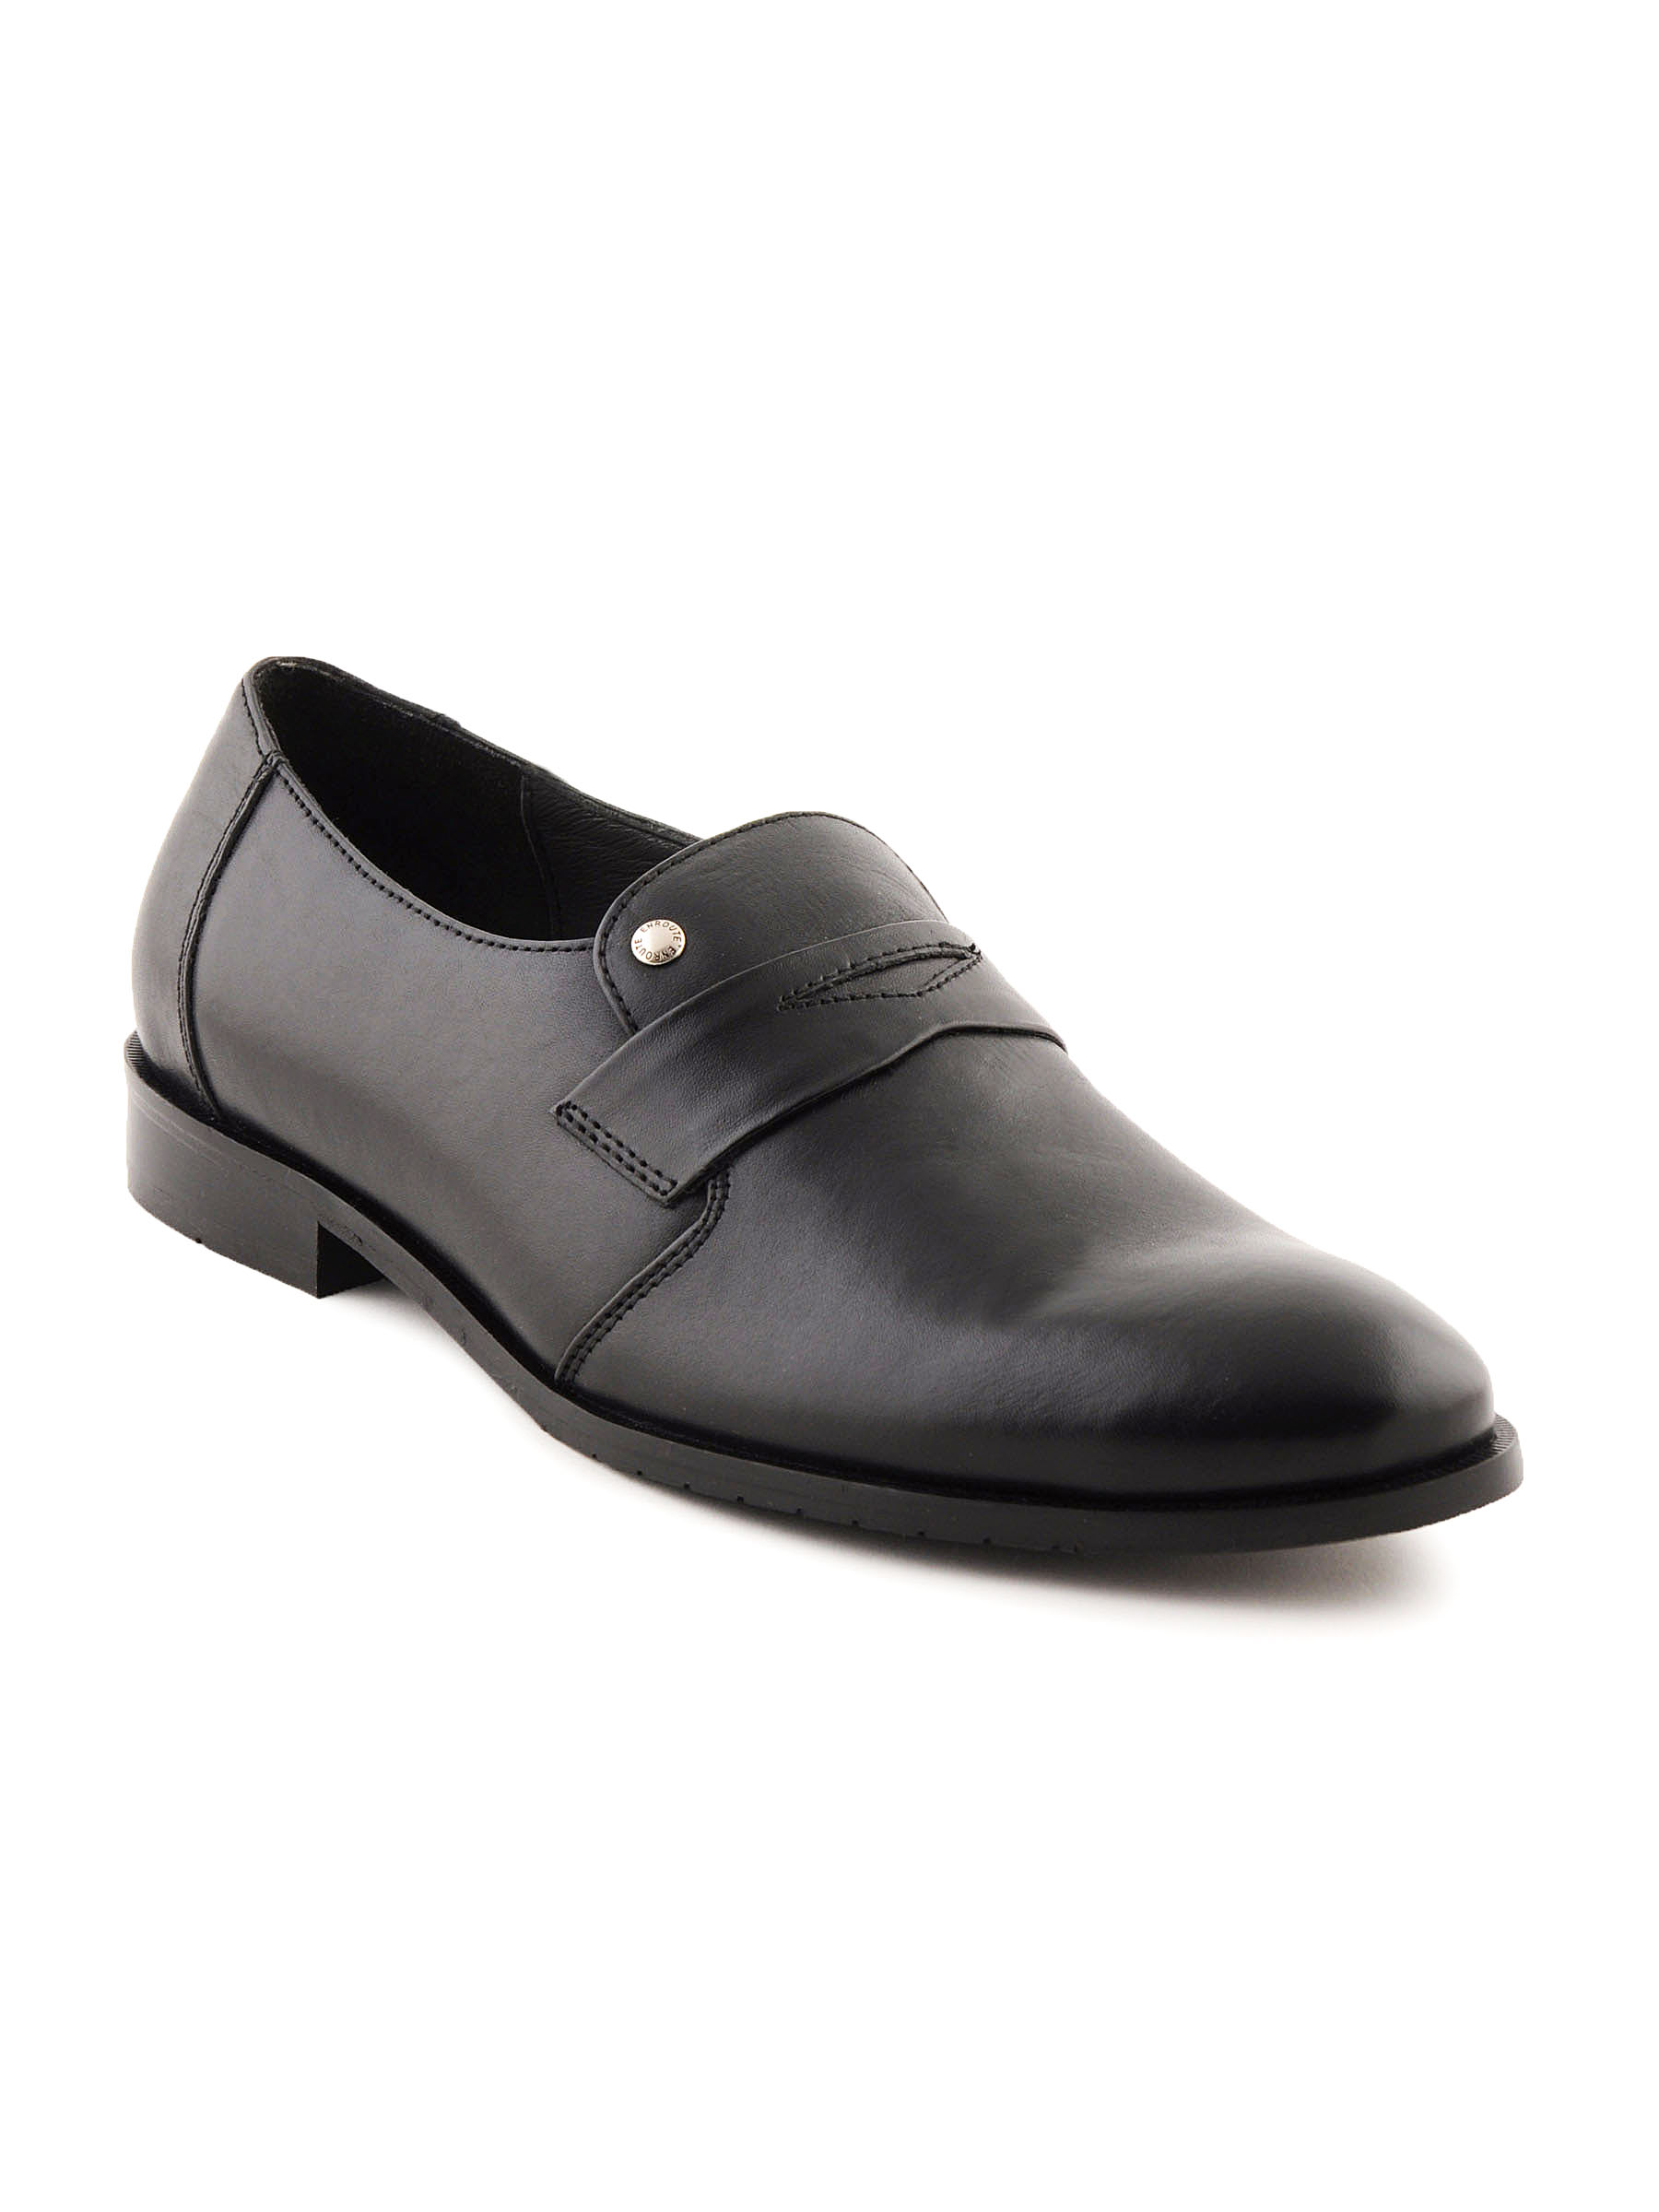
Enroute Men Leather Black Formal Shoes
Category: Footwear / Shoes / Formal Shoes
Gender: Men
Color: Black
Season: Fall 2011
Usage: Formal